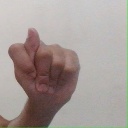
अक्षर: ट